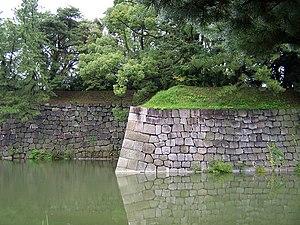
Le château de Nijō se trouve à Kyoto, au Japon. C'est Tokugawa Ieyasu qui le fit construire en 1603. Il se constitue de deux cercles concentriques de fortifications, des palais Ninomaru et Honmaru, de divers bâtiments de soutien et de plusieurs jardins. Il couvre une surface totale de 275 000 m² dont environ 8 000 m² de constructions.